Dan Hultmark

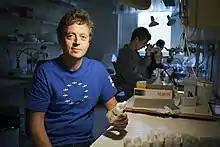

Dan Hultmark is a Swedish biologist currently Professor Emeritus, whose research focused on the mechanisms of innate immunity, using Drosophila as a model system, at Umeå University and an Elected Fellow of the American Association for the Advancement of Science. Hultmark is also a member of the Drosophila 12 Genomes Consortium, Tribolium Genome Sequencing Consortium.